List of Assassin's Creed characters

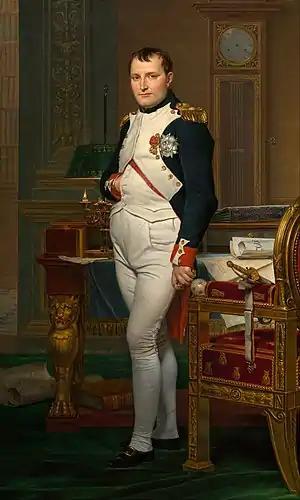
"The Emperor Napoleon in His Study at the Tuileries", by Jacques-Louis David, 1812

Charles Vane (Hanged 29 March 1721) (voiced by Ralph Ineson) was an English pirate captain who sailed the West Indies on his brig, the "Ranger", during the final years of the Golden Age of Piracy. After joining the Pirate Republic of Nassau in early 1717, he quickly rose to become one of its leaders. In the game, Vane is portrayed as a rude, foul-mouthed, and self-centered pirate, and is notorious for his harsh treatment of merchant seafarers and soldiers alike. Despite this, he is able to establish a friendship with Edward Kenway, and the two work together to escape from Nassau after it is blockaded by the British in 1718, and later team up again to search for the Observatory. While attempting to capture the Sage, Bartholomew Roberts, who could lead them to the Observatory, Vane's quartermaster, John Rackham, stages a mutiny and has Vane and Edward marooned on the deserted island of Isla Providencia. During his time on the island, Vane is driven mad with desperation and turns on his former friend, who defeats and subsequently abandons him. Vane would eventually be found by British authorities and imprisoned in Port Royal, where Edward, who was also imprisoned there, encounters him in 1721, awaiting execution for piracy. Edward briefly considers saving his former friend, but after seeing that Vane has fully succumbed to his insanity, he decides to leave him to his fate. Vane would be hanged a few days later, on 29 March 1721.